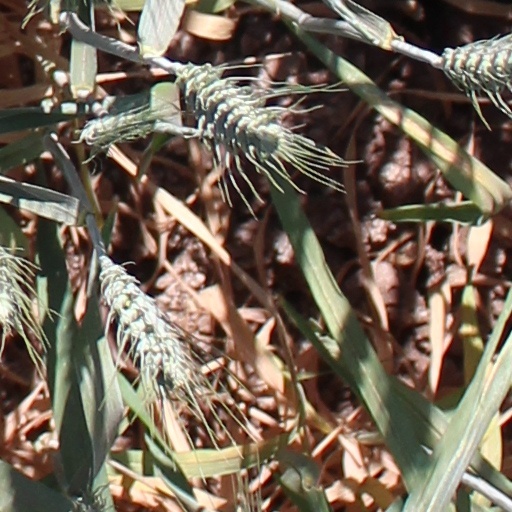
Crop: wheat